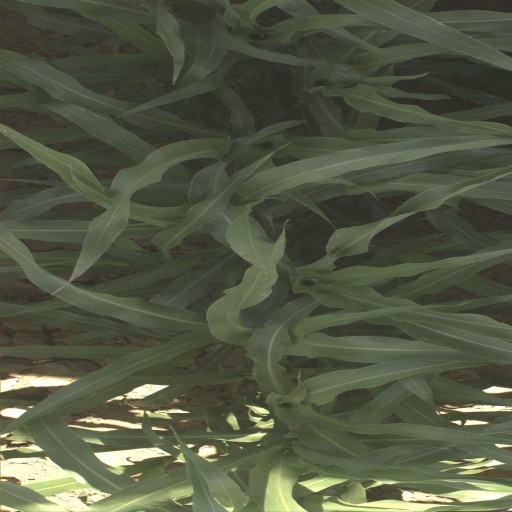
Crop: sorghum